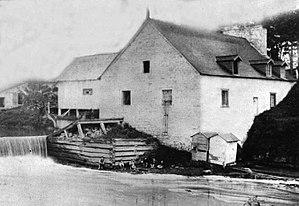
Le moulin Légaré avant 1902 La plus ancienne représentation du moulin avant la construction de la maison en 1902.
Le moulin Légaré est un moulin à eau situé à Saint-Eustache du Québec au Canada. Il s'agit du plus ancien moulin à farine actionné par la force de l'eau en activité au Canada. Il a été classé monument historique en 1976 et désigné lieu historique national du Canada en 2000.